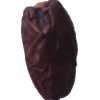
Label: dates